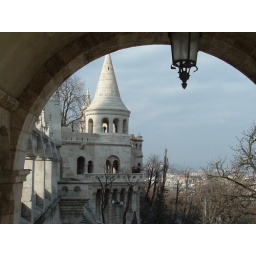
Profile of the famous old fish market in Budapest's castle district.